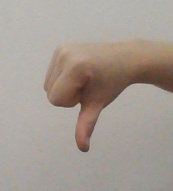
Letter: waw